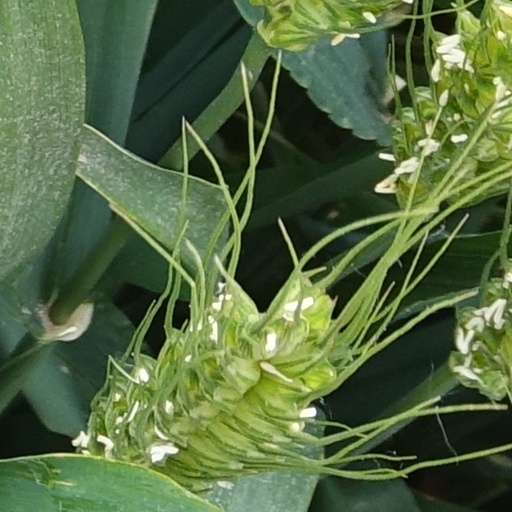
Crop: wheat